Bolshoy Zayatsky Island

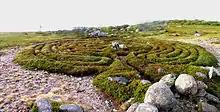
One of the Stone labyrinths of Bolshoi Zayatsky Island, 2013

There are a significant number of man-made stone constructions, most notably labyrinths and stone mounds. These labyrinths are not unique to Bolshoy Zayatsky Island and can also be found on other islands of the Solovetsky archipelago. There are 35 labyrinths on the Solovetsky archipelago and 13-14 of them are located on Bolshoy Zayatsky Island alongside more than 600 stone mounds which suggests a particular significance of this place for a prehistoric population.